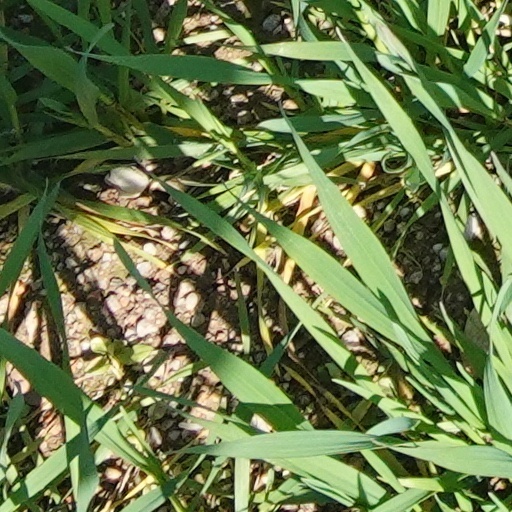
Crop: wheat